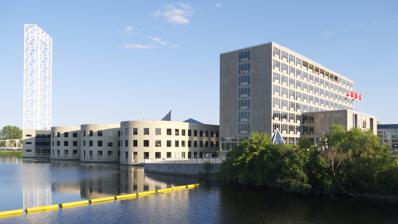
Building: John G. Diefenbaker Building
Country: Canada
Year built: 1958
Office building in Ottawa, Canada John G. Diefenbaker Building The original 1958 portion (right) and the 1994 expansion (left) of the building on as seen from Sussex Drive over the Rideau River . Former names Ottawa City Hall (1958–2001) Alternative names Old City Hall General information Type Office building Architectural style Modern , International Location Ottawa , Ontario , Canada Address 111 Sussex Drive Town or city Ottawa Country Canada Current tenants Global Affairs Canada Named for John G. Diefenbaker Construction started 1956 Completed 1958 Renovated 1988–1994 Design and construction Architect(s) John Bland (original 1958 building) Moshe Safdie (1994 expansion) The John G. Diefenbaker Building is a building in the New Edinburgh neighbourhood of Ottawa , Ontario . The building served as Ottawa's city hall from August 2, 1958, to January 1, 2001, and afterward was commonly known as Old City Hall . Purchased in 2003 by the Government of Canada , it was known by its municipal address, 111 Sussex Drive , until September 2011 when it was renamed after Canada's 13th prime minister, John Diefenbaker . The building is located on Green Island where the Rideau River empties into the Ottawa River . Construction After Ottawa's city hall on Elgin Street was destroyed by a fire in 1931, the city operated for the next 27 years out of temporary offices in the Transportation Building . The new international style building was opened on August 2, 1958, by Princess Margaret as a member of the Canadian Royal Family . It was designed by John Bland of the firm Rother, Bland, and Trudeau, and is considered one of the most important International Style buildings in Canada, winning the Massey Medal for design in 1959. The structure was noted for being the first building in Ottawa to be fully air conditioned . The original drawings for the building are held at the McGill University Library Special Collections as part of the John Bland Archive. Expansion In 1988, Ottawa mayor Jim Durrell initiated a controversial scheme to expand the building, quadrupling its original size. Architect Moshe Safdie was chosen for the redesign,  completed in 1994. Conflict soon broke out between Safdie and the city. Safdie demanded a higher fee and delayed the project for several months before the city acquiesced to his demand. Further disagreements broke out over a pair of eighteen story observation towers. City council voted to cut the towers to save the million dollars they cost. This infuriated Safdie who felt the towers were essential to the design. The panel that picked the design had singled out the tower as one of the highlights of the design. Eventually the city compromised and a bare scaffold was erected instead. The new building caused considerable controversy in the city with some liking the design, but others seeing the $72 million structure a waste of money. The building was much larger than the city needed and for several years large sections were vacant. Federal government ownership In 1999, offices were rented out to Global Affairs Canada , which is based at the nearby Lester B. Pearson Building . After Ottawa's amalgamation on January 1, 2001, it was decided that the new municipal government would be based at a new location: the former headquarters of the Regional Municipality of Ottawa–Carleton would become Ottawa City Hall . This building was considerably smaller, but was located closer to the city's centre. In 2003, the former city hall was sold to the federal Public Works Department . Today the building mainly houses Global Affairs Canada employees. For several months in 2004, it was the site of the Gomery Inquiry hearings during the Sponsorship Scandal . See also Ontario portal Wikimedia Commons has media related to John G. Diefenbaker Building . First City Hall (Ottawa) , city hall from 1849 to 1877 Second City Hall (Ottawa) , city hall from 1877 to 1931 Transportation Building (Ottawa) , temporary city hall from 1931 to 1958 Ottawa City Hall , city hall since 2001 References